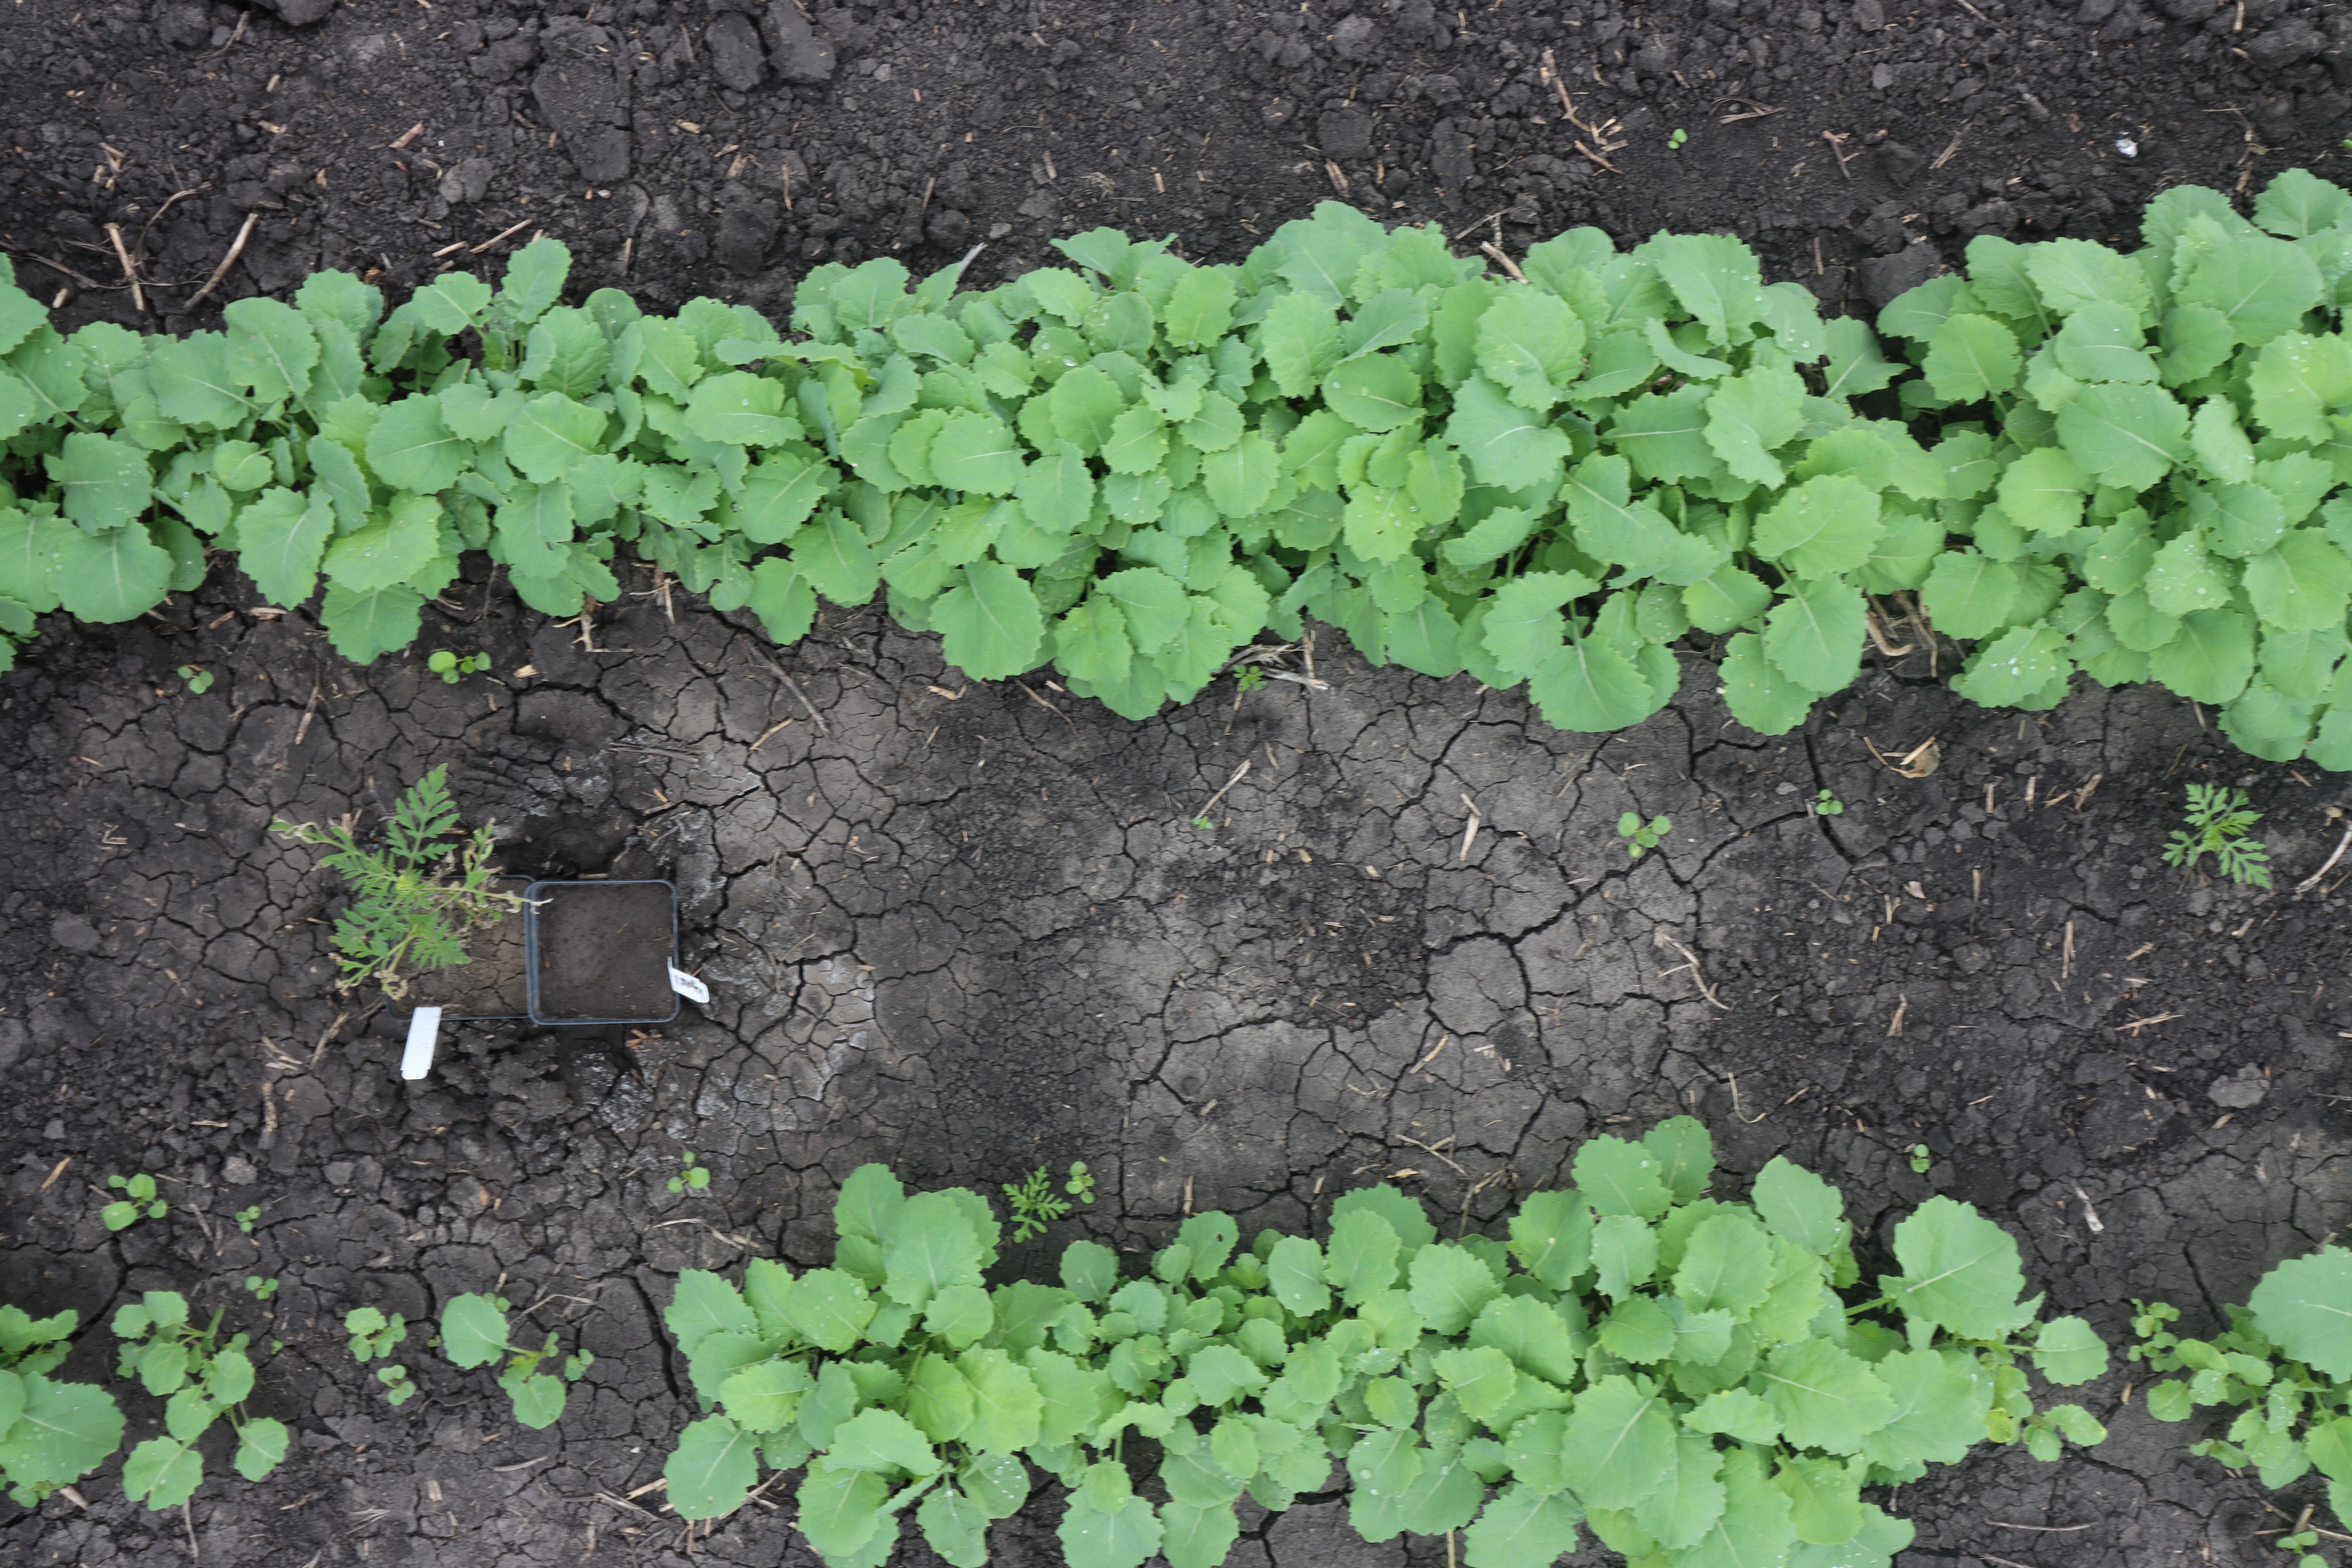
Crop: Canola
Objects: Canola, Canola, Canola, Canola, Canola, Canola, Canola, Ragweed, Ragweed, Canola, Canola, Canola